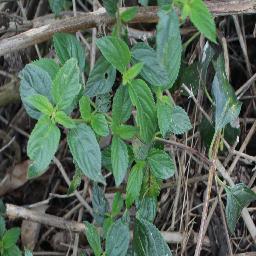
Label: lantana